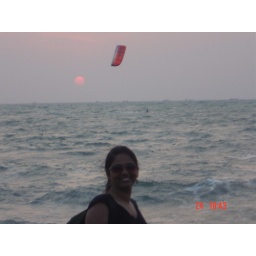
That's Sunset at Small Vagatore beach n also spotted in the background is the latest water sport.......